Rhombic antenna

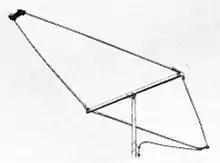
Small rhombic UHF television antenna from 1952. Its broad bandwidth allowed it to cover the 470 to 890 MHz UHF television band.

A rhombic antenna is made of four sections of wire suspended parallel to the ground in a diamond or "rhombus" shape. Each of the four sides is the same length – about a quarter-wavelength to one wavelength per section – converging but not touching at an angle of about 42° at the fed end and at the far end. The length is not critical, typically from one to two wavelengths (λ), but there is an optimum angle for any given length and frequency. A horizontal rhombic antenna radiates horizontally polarized radio waves at a low elevation angle off the pointy ends of the antenna.